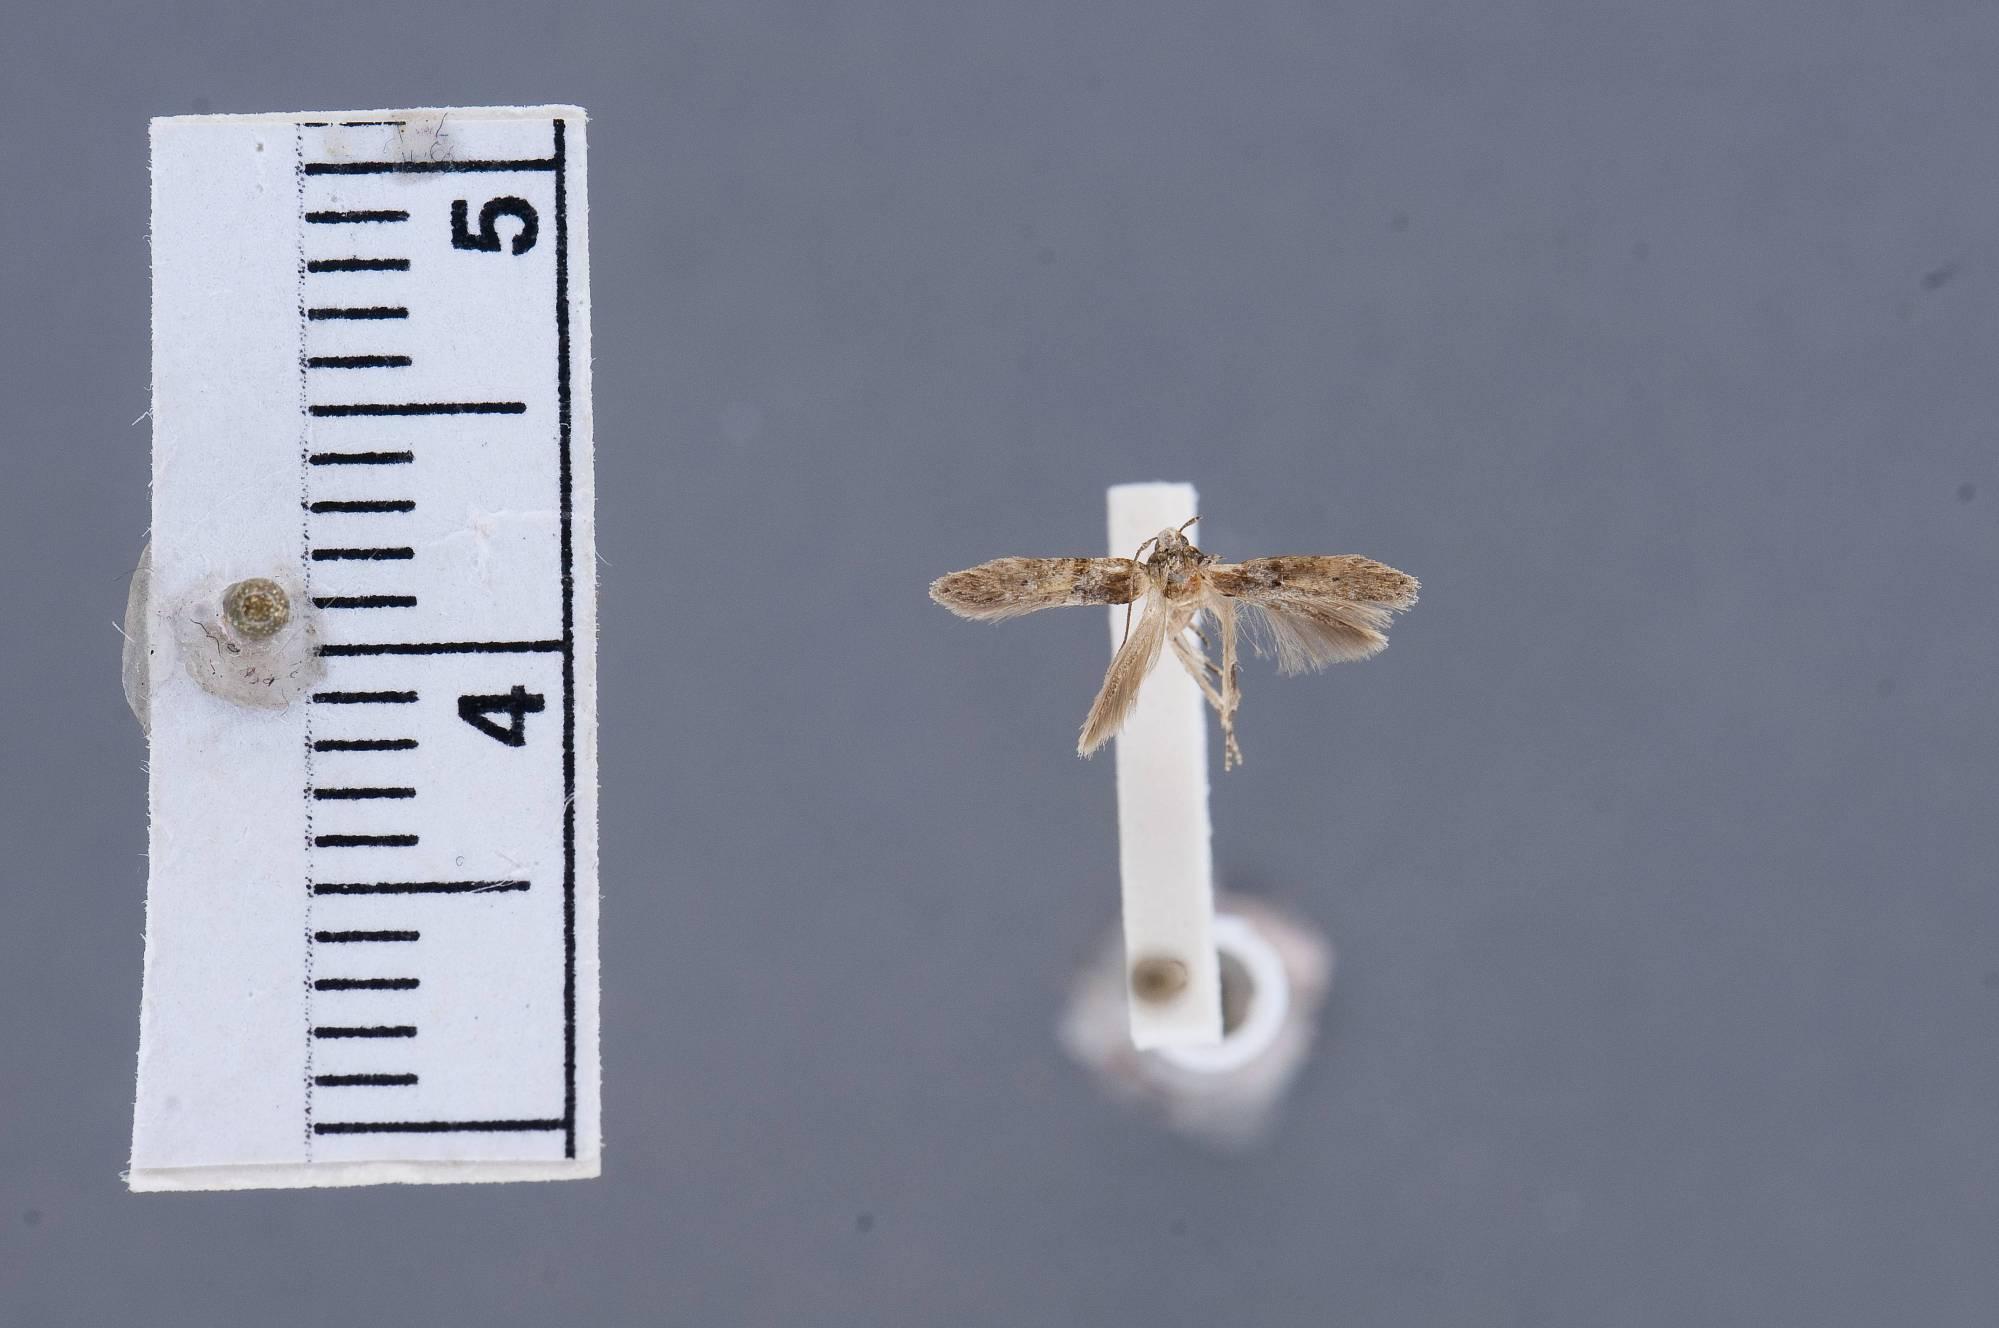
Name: Afeda biloba
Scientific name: Afeda biloba Hodges, 1978
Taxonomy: Animalia, Arthropoda, Insecta, Lepidoptera, Glossata, Cosmopterigidae, Chrysopeleiinae
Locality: Tavernier, Monroe, Florida, United States
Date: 6 Oct 1955